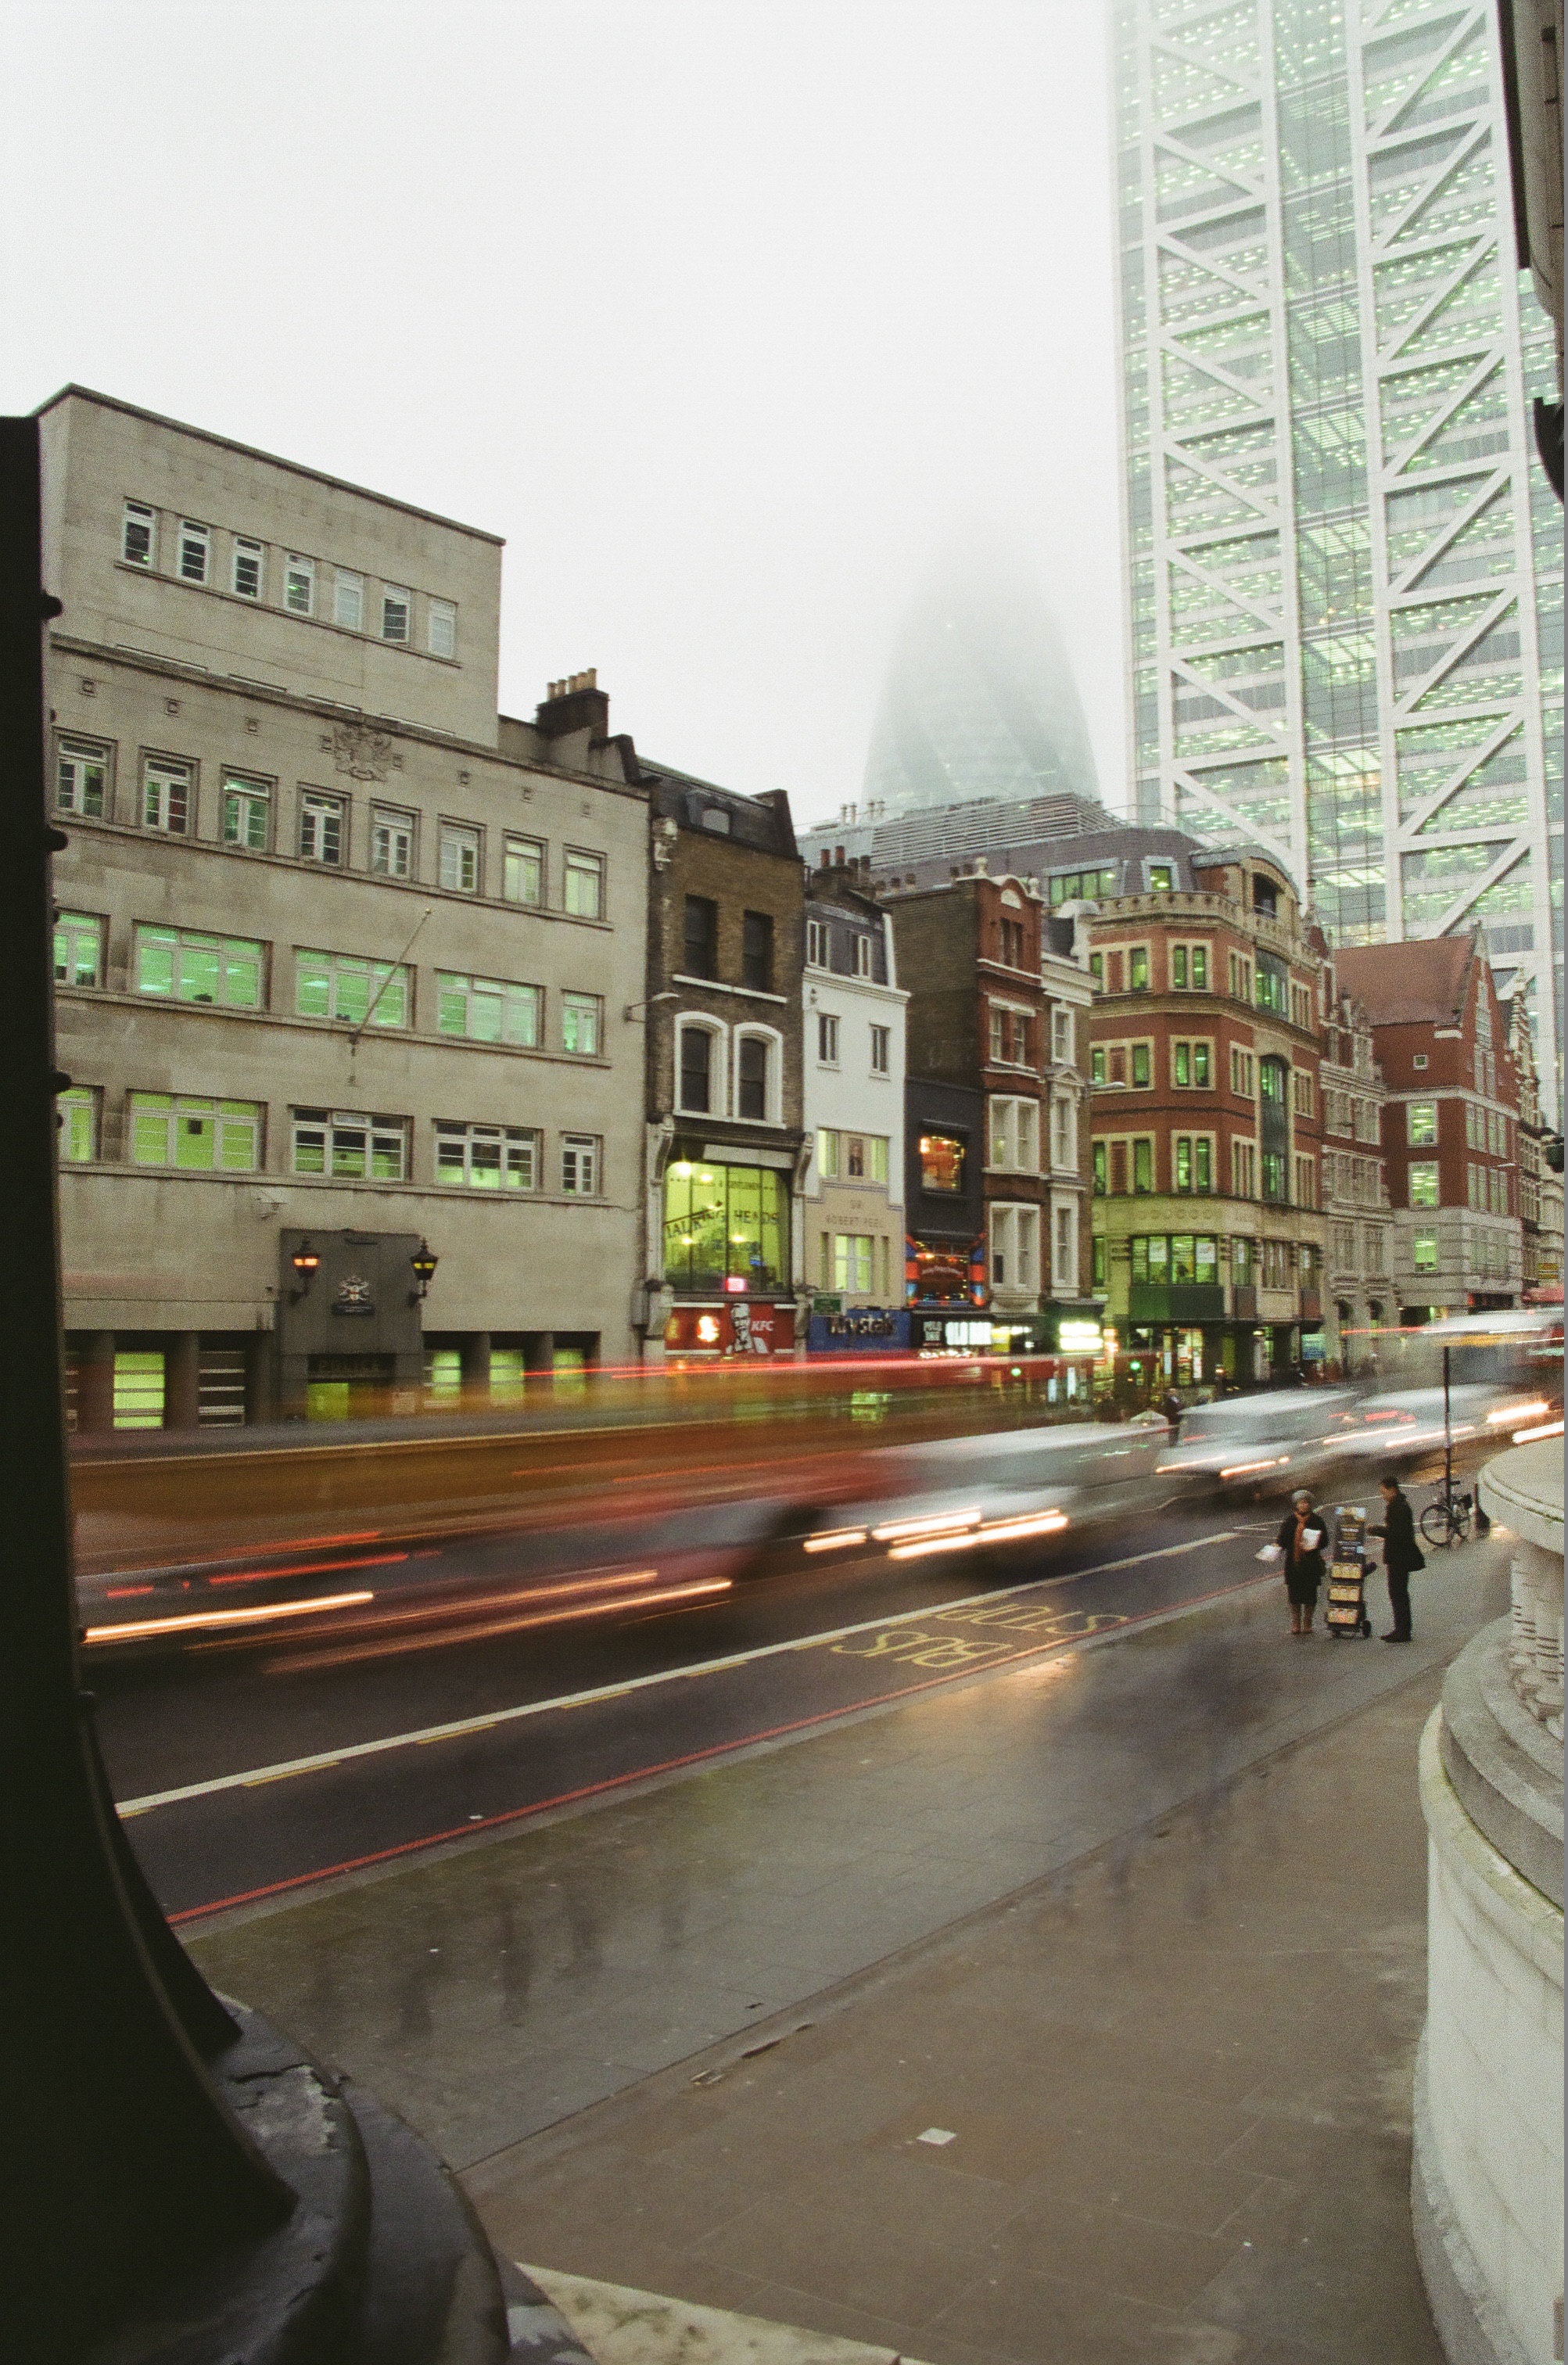
pedestrian, architecture, road, traffic, street, town, city, cityscape, downtown, transport, lane, public transport, infrastructure, neighbourhood, urban area, human settlement, metropolitan area